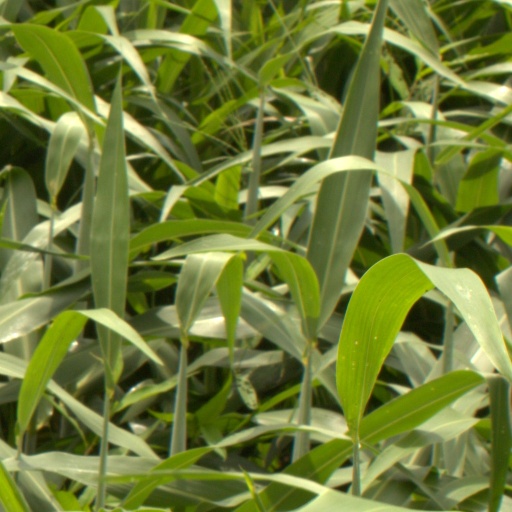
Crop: sorghum